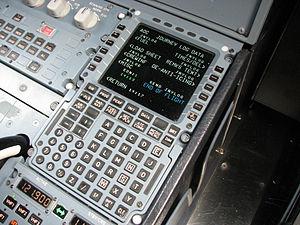
Le système de gestion de vol ou FMS ou encore manager de vol est un logiciel embarqué en avionique.